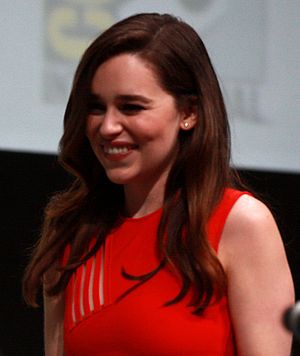
Last Christmas (film) / Produktion / Udvikling
Filmen markerede Emilia Clarkes første rolle efter hendes medvirken i serien Game of Thrones
Last Christmas er en britisk-amerikansk julefilm i genren komedie-drama fra 2019, instrueret af Paul Feig, skrevet af Emma Thompson og Bryony Kimmings. Filmens rolleliste indkluderer Emilia Clarke, Henry Golding, Michelle Yeoh og Thompson, mens danske Peter Mygind medvirker i en mindre rolle. Filmens titel bygger på sangen Last Christmas af Wham! og filmens soundtrack er udelukkende bestående af værker af George Michael, inklusiv sangen This Is How We Want You To Get High, som ikke var blevet udgivet forud for filmens premiere. Filmen fik en hovedsagelig negativ modtagelse af anmelderne.